Constantius Chlorus

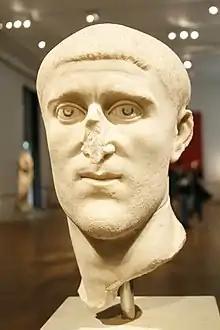
Portrait head of Tetrarch, most likely Constantius Chlorus.

Constantius remained in Britannia for a few months, replaced most of Allectus's officers, and the British provinces were probably at this time subdivided along the lines of Diocletian's other administrative reforms of the Empire. The result was the division of Britannia Superior into Maxima Caesariensis and Britannia Prima, while Flavia Caesariensis and Britannia Secunda were carved out of Britannia Inferior. He also restored Hadrian's Wall and its forts.